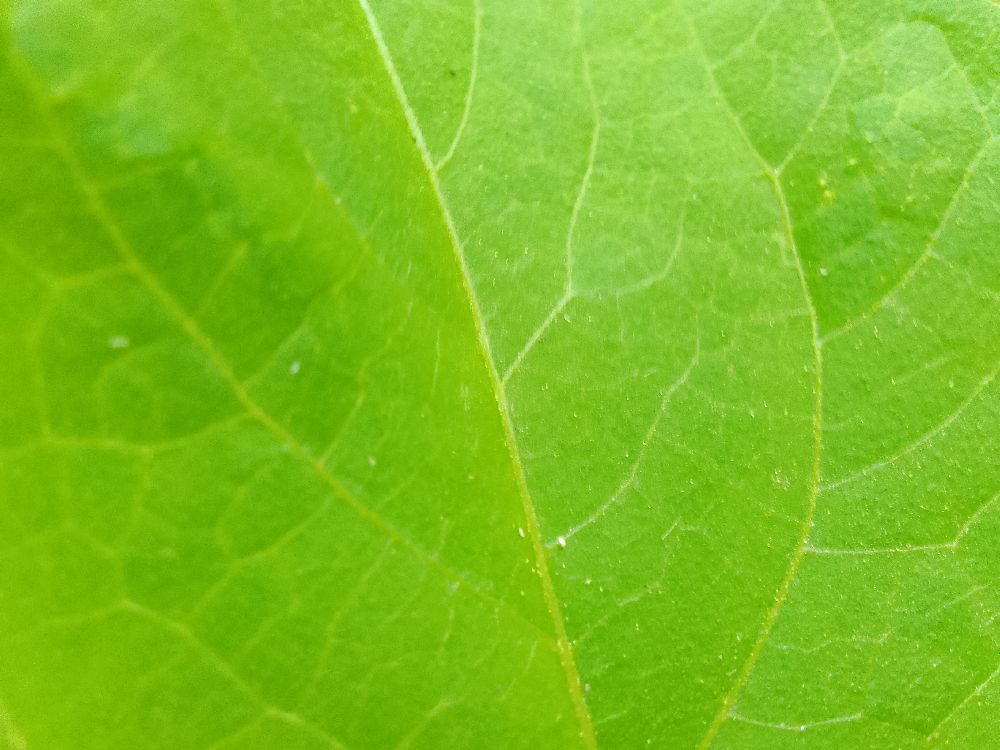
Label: healthy